Mitsubishi F-1

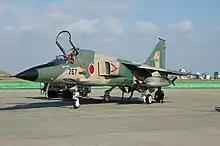
F-1 at Tsuiki AB, Fukuoka Prefecture, Japan (2004)

In the mid 1960s, the Japan Air Self-Defense Force (JASDF) commenced studies into an advanced jet trainer which could also be modified to serve in the ground attack and anti-shipping roles. After considering license production of the T-38 Talon and SEPECAT Jaguar, Japan decided to develop its own trainer, the supersonic Mitsubishi T-2, this first flying on 20 July 1971. Cost over-runs in the T-2 program led to the proposed single seat attack version almost being abandoned, but the cancellation of the Kawasaki P-XL, the planned replacement for Japan's Kawasaki P-2J maritime patrol aircraft freed-up funds, while making it important to keep Japan's aviation industry employed, and contracts were awarded for the development of the attack version as the FS-T2kai in 1973.